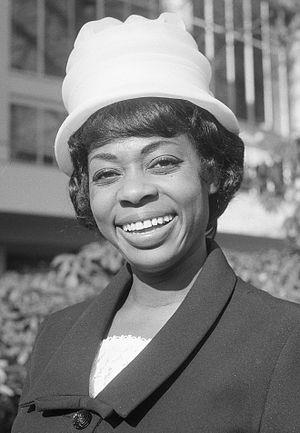
Donna Luberta Hightower est une chanteuse de jazz et de soul américaine née le 28 décembre 1926 à Caruthersville dans le Missouri et morte le 19 août 2013 à Austin au Texas.